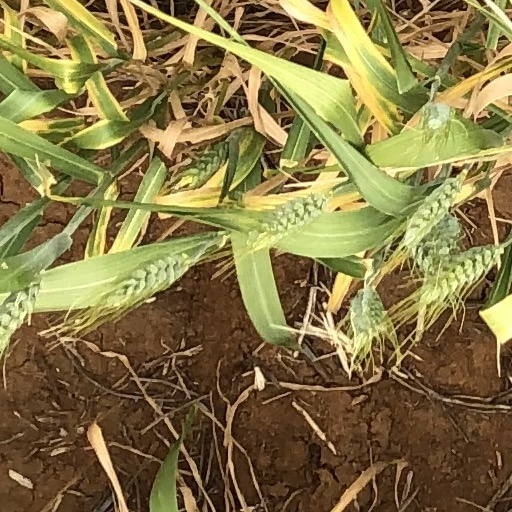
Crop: wheat